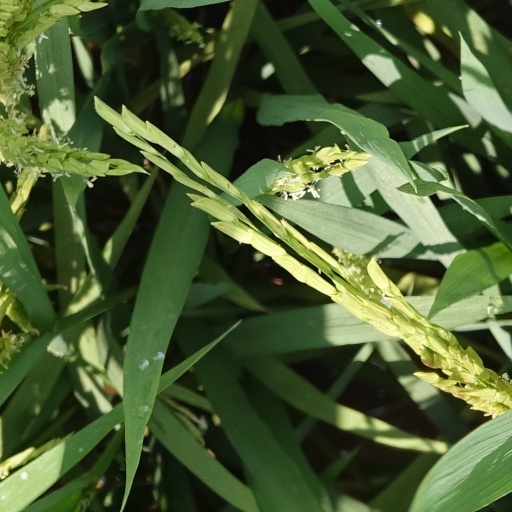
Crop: rice